Sinking of Janequeo and Leucoton

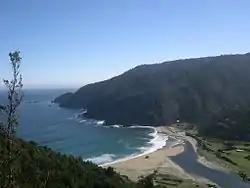
Caleta Manquemapu within the Manquemapu bay, hidden by the hill in foreground, is the wreck of "Leucotón". Manquemapu River is right below of the image

On 15 October 1965 the Chilean sank off Caleta Llico, south of Corral, Chile, with the loss of 51 men.